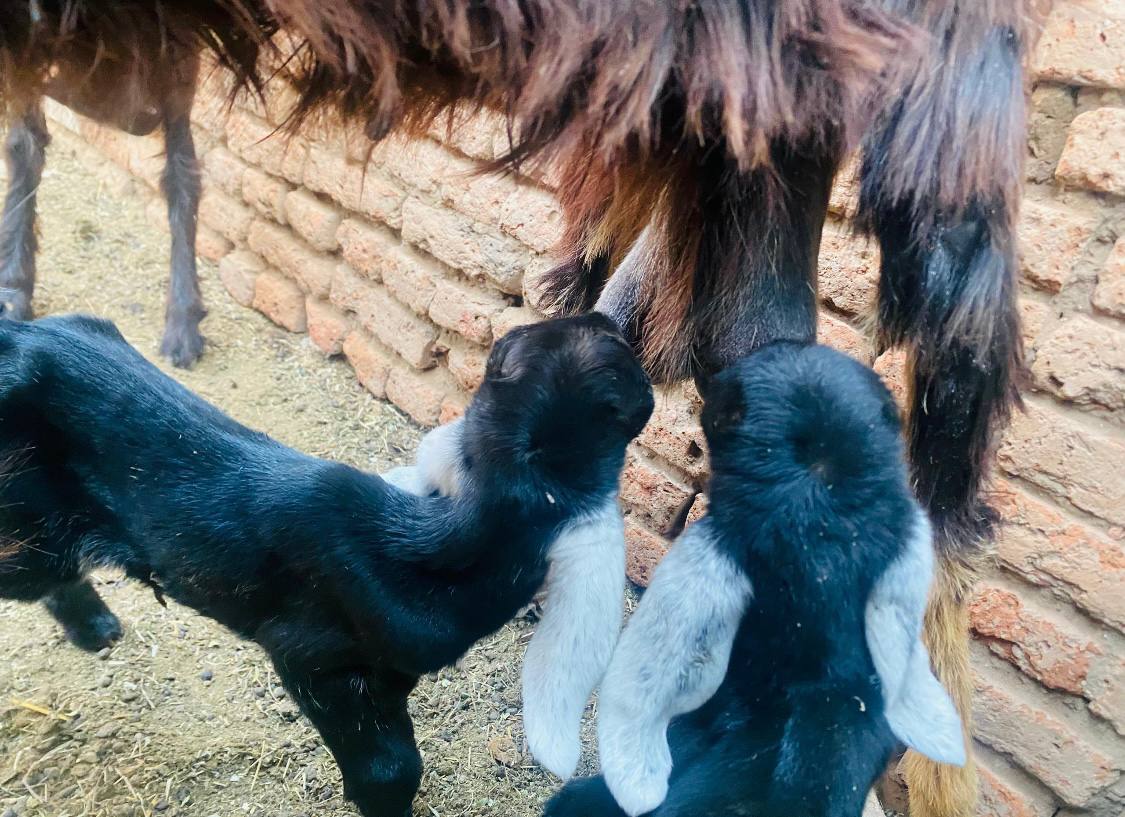
الوصف بالفصحى: ماشية تُرضع أطفالها
الوصف بالعامية السودانية: ماشية بترضع اولادها
التصنيف: Agriculture & Livestock